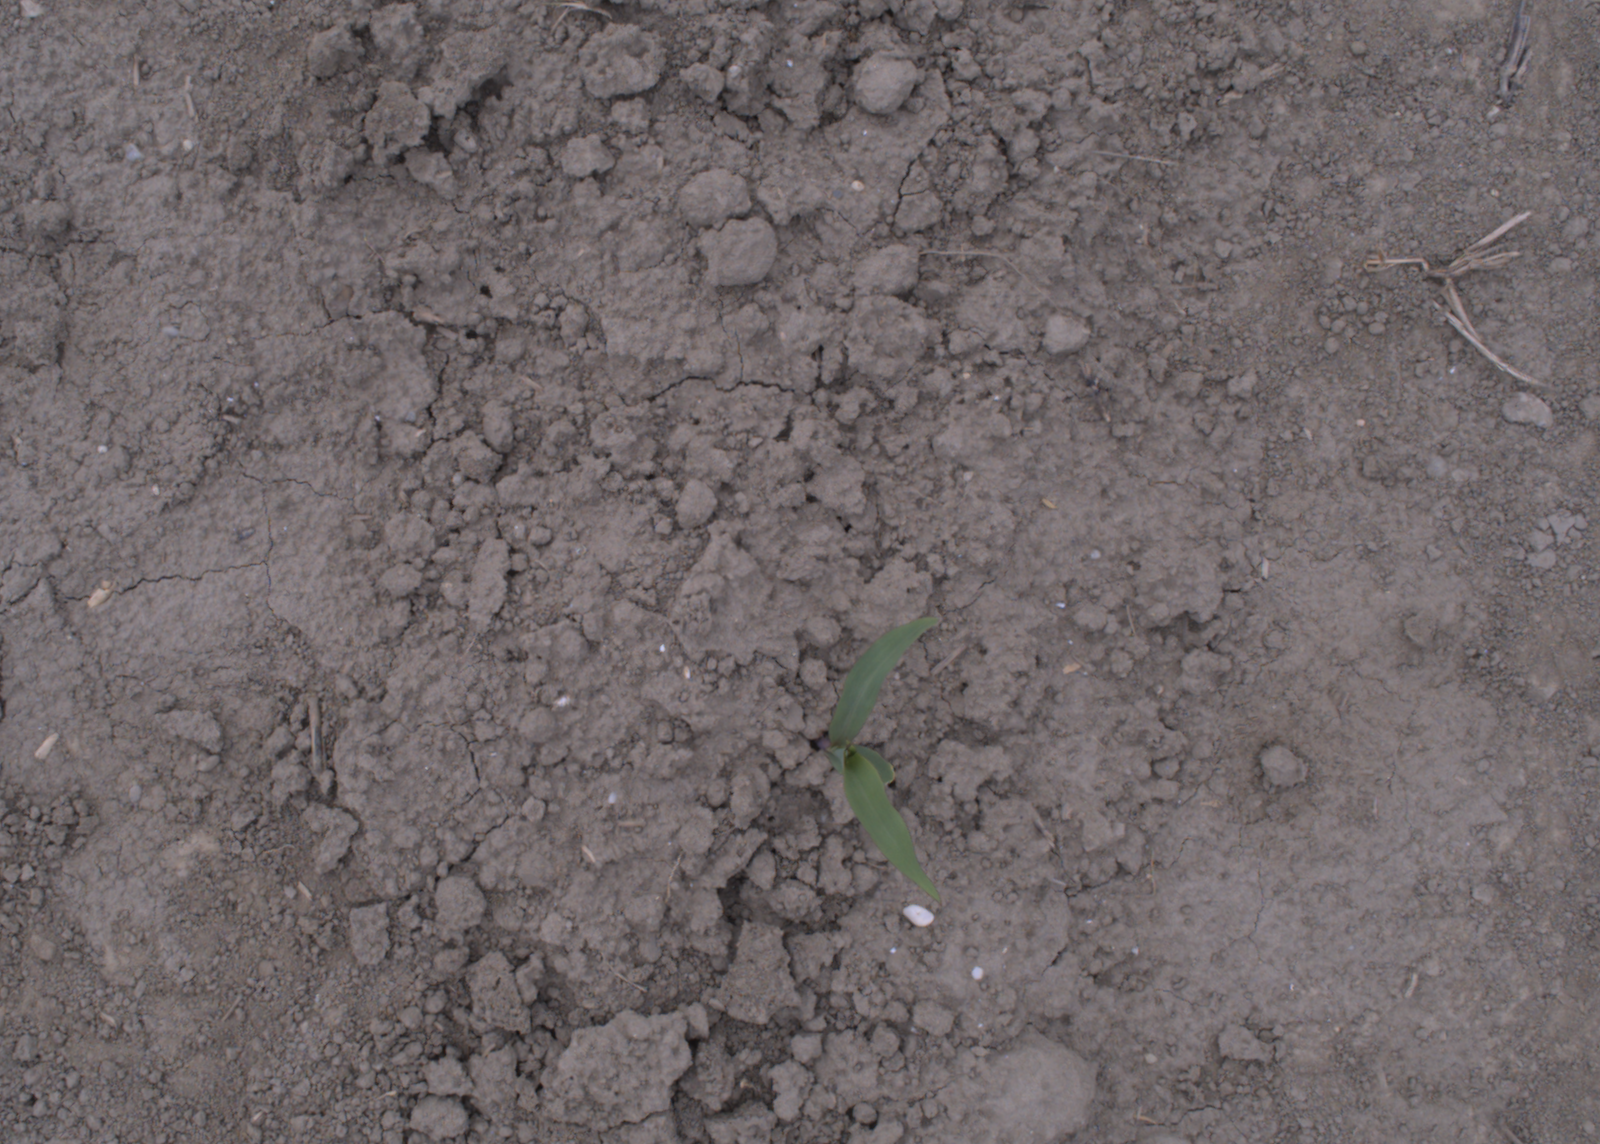
Capture date: 17.08.2020 11:17:28
Weather: cloudy
Wind: light
Seeding date: 21.07.2020
Plant canopy height (mm): 910